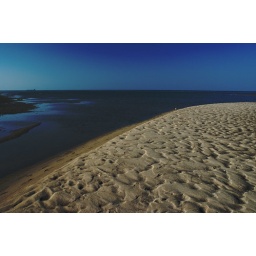
texture of sand pattern seen on a sandbar on an island off the coast of jamnagar in gujarat,india